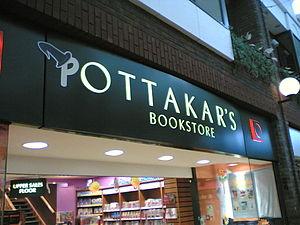
Harry Potter [ʔaʁi pɔtœʁ] est une série littéraire de low fantasy écrite par l'auteure britannique J. K. Rowling, dont la suite romanesque s'est achevée en 2007. Une pièce de théâtre, considérée comme la « huitième histoire » officielle, a été jouée et publiée en 2016. Les livres et le script de la pièce ont été traduits en français par Jean-François Ménard.